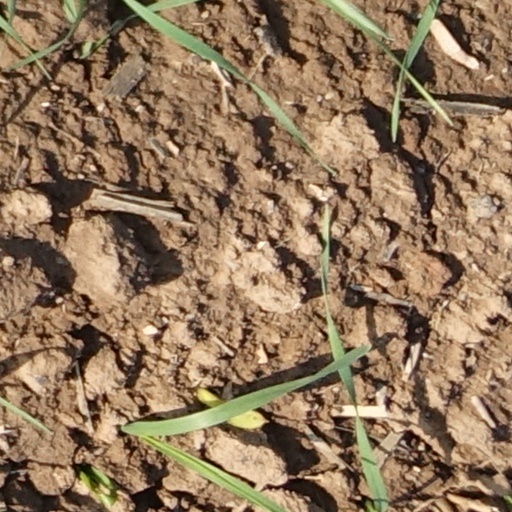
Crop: wheat